1893–94 Burslem Port Vale F.C. season

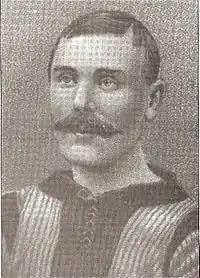
Future England international goalkeeper, Tom Baddeley, made his debut in the league for Vale in this season.

Two signings were made to improve the team for the season – wingers Lewis Campbell from Aston Villa and Alex Sands. Supporters complained of high ticket prices and subsequently only 2,500 came to see the season-opening victory over Ardwick. Ardwick goalkeeper William Douglas was so disgusted with his side's performance in the 4–2 Vale win that he left the Athletic Ground before the match had finished so the visitors ended the game playing with ten men. September was a perfect month for the "Valeites", achieving as they did seven wins out of seven games, scoring 30 goals in the process. Although two of these came against whipping boys Northwich Victoria, they did take apart reigning league champions Small Heath 5–0. During this run, on 9 September, Lewis Campbell became the first Vale player to score a league hat-trick, and also four goals in one game, as his team brushed aside Walsall Town Swifts 5–0. Seven days later, Vale defeated Crewe Alexandra 4–2, with it reported that their opposition "half-backs were guilty of kicking too hard, while the forwards showed no combination".